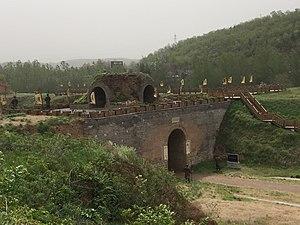
« Routes de la soie : le réseau de routes du corridor de Chang'an-Tian-shan » est un site sériel transfrontalier du patrimoine mondial, réparti sur trois pays asiatiques : Chine, Kazakhstan et Kirghizistan.